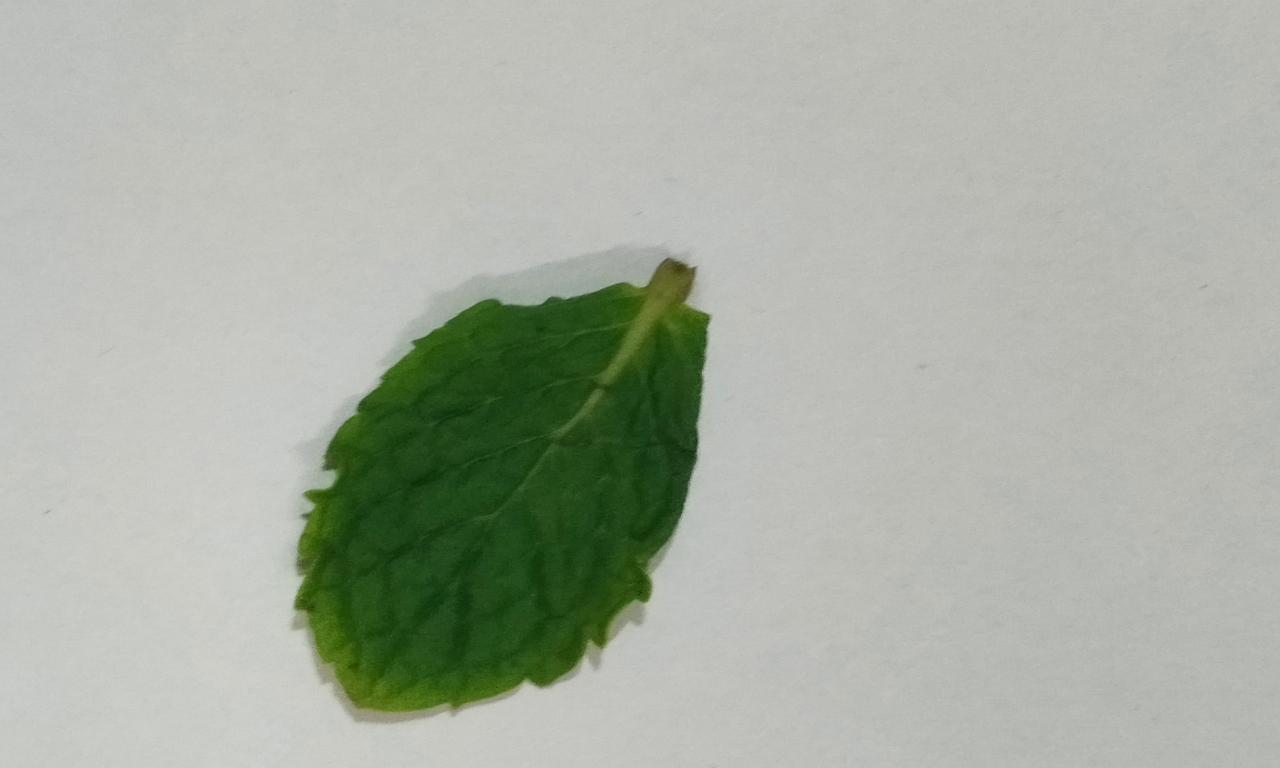
Label: Fresh